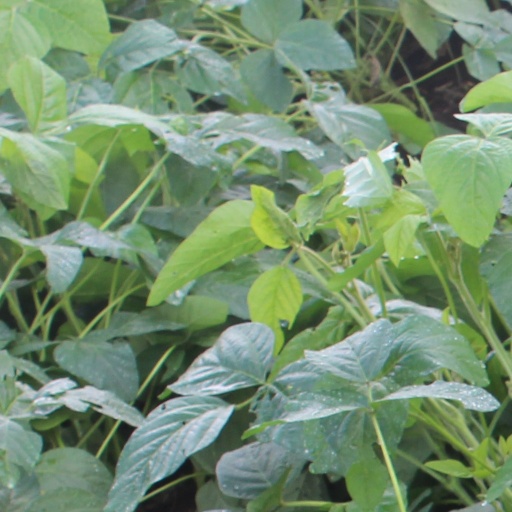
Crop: soybean